Batala

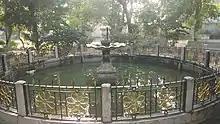
Fountain in smadh park

Sati Laxmi Devi Smarak is located in the Smadh road of Batala opposite to Hanuman Akahara, The Smadh of Sati Lakshmi devi is there, who was engaged to Veer Hakikat Rai, When Laxmi Devi heard the news of death of her becoming husband, She became Sati (throw herself in fire and burn to death), her age was 10 years at that time, On that place a big public park is made by Local People on the smadh of Veer Haqiqat Rai and Sati Lakshmi Devi.